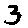
Label: 3